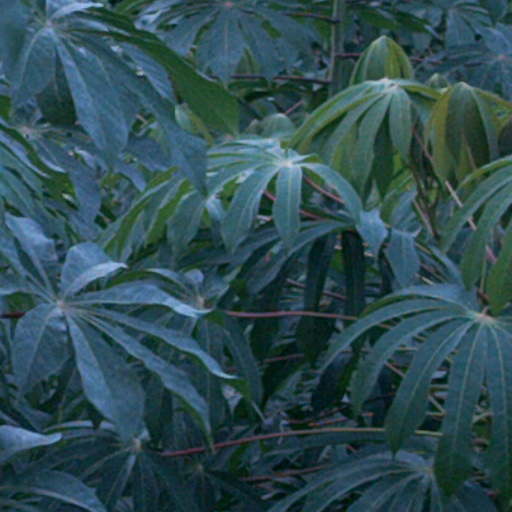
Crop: cassava